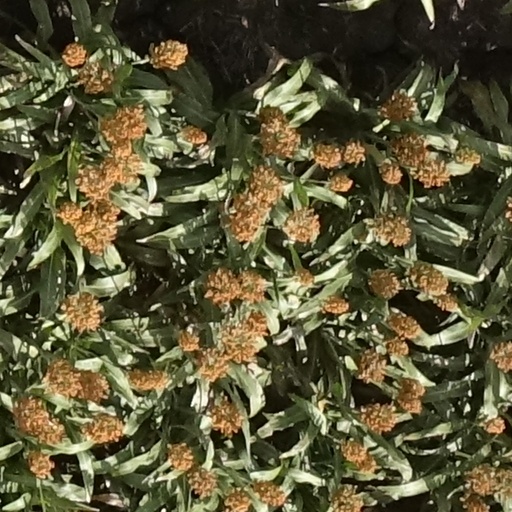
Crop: sorghum